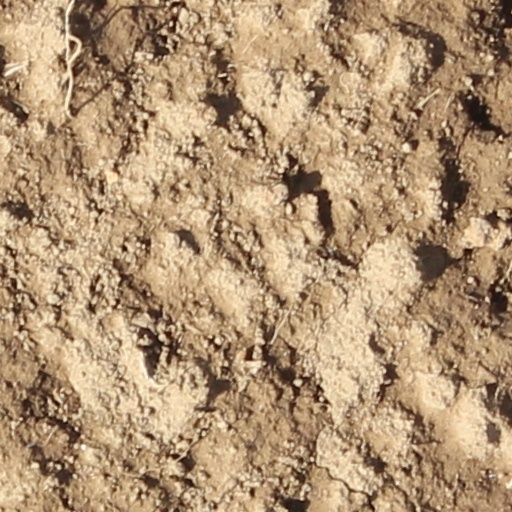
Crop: wheat